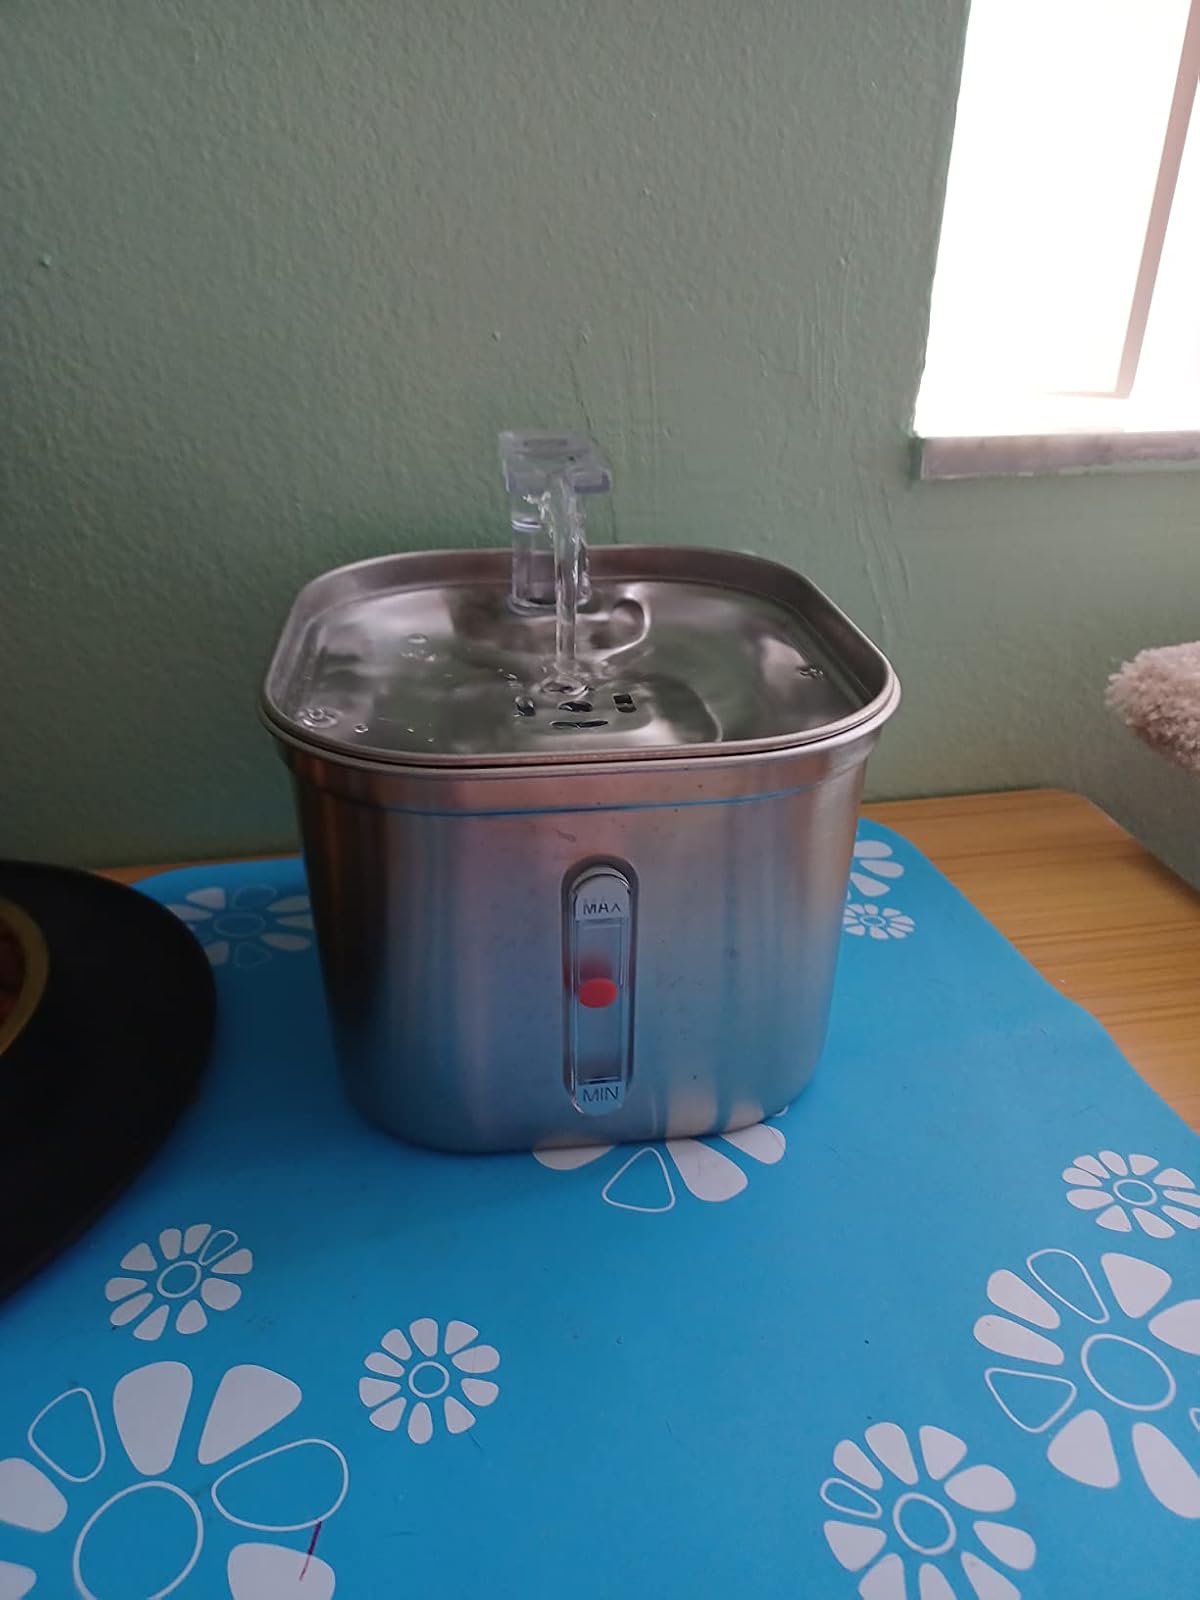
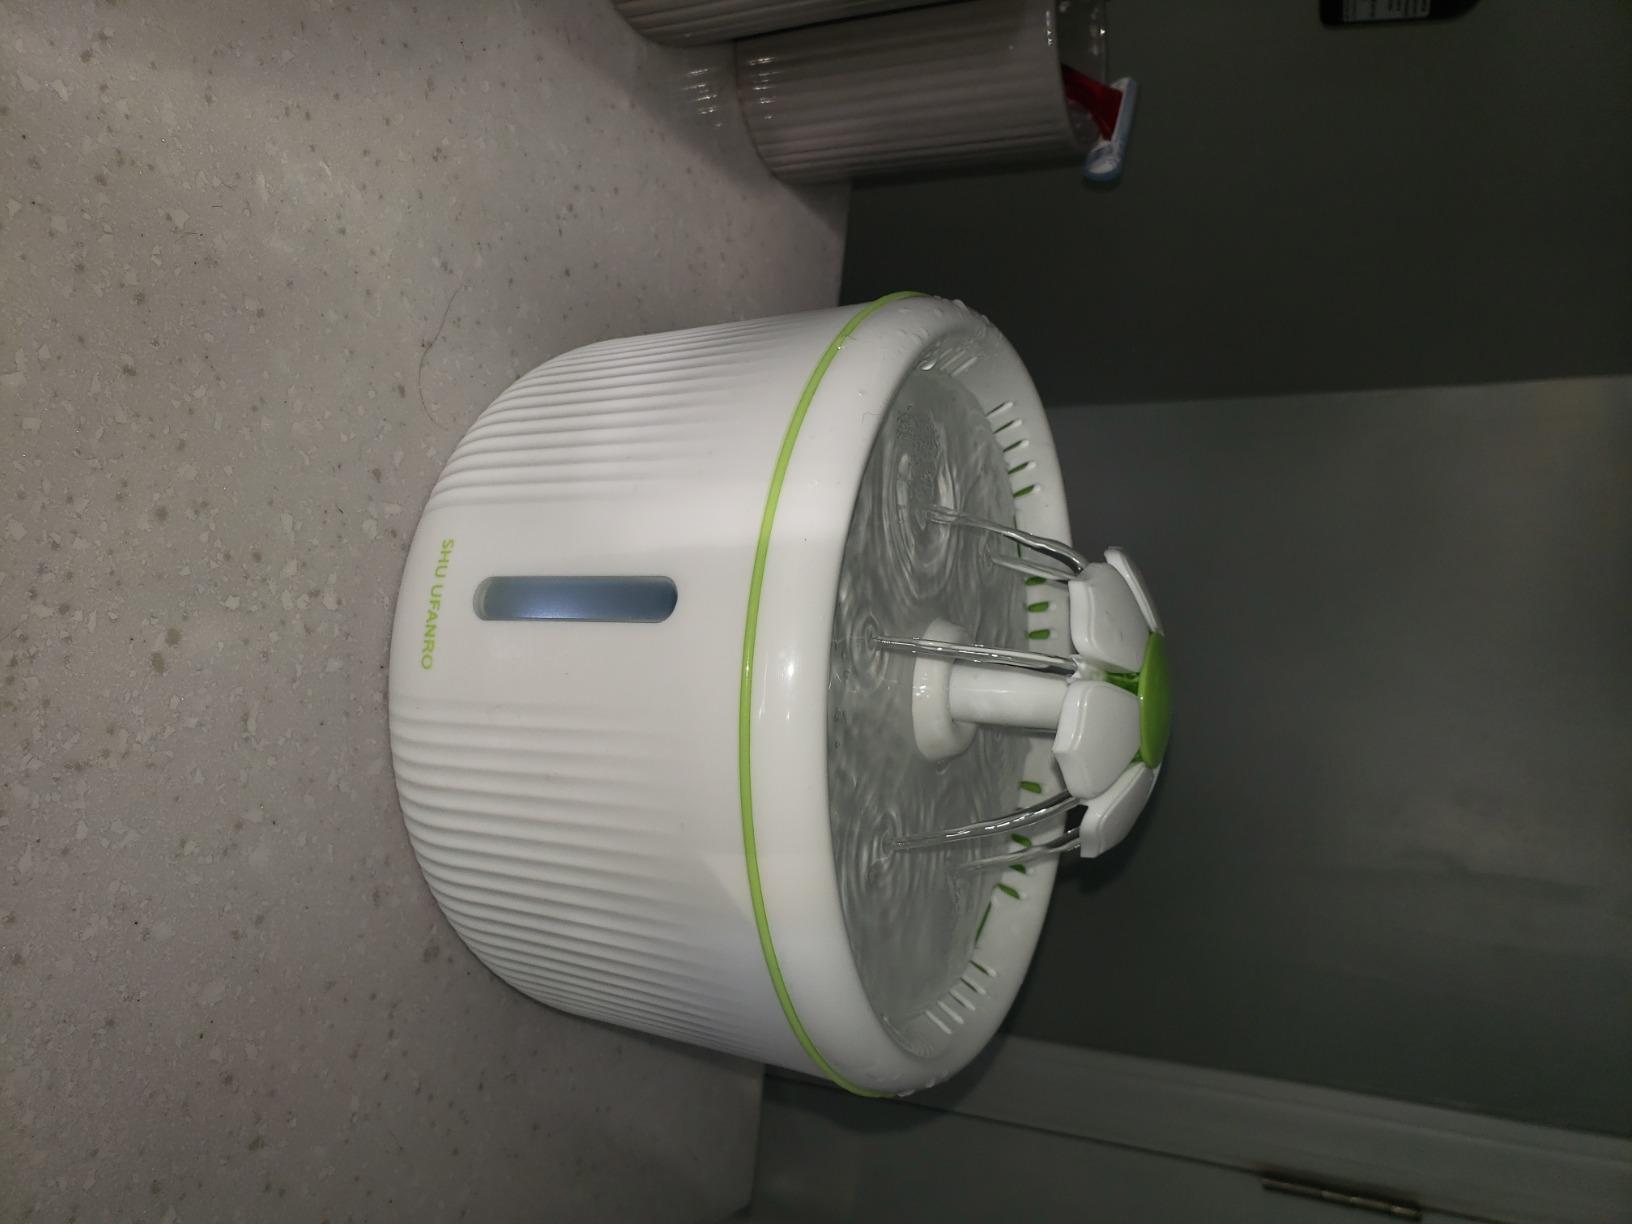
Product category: items_bowl
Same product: no